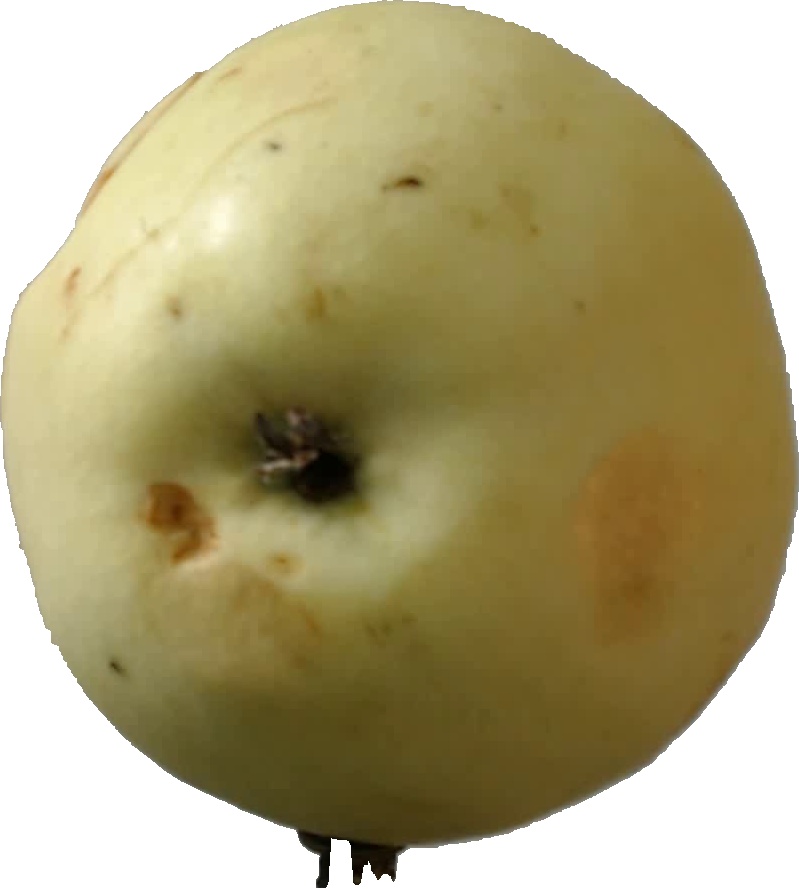
Label: apple_hit_1